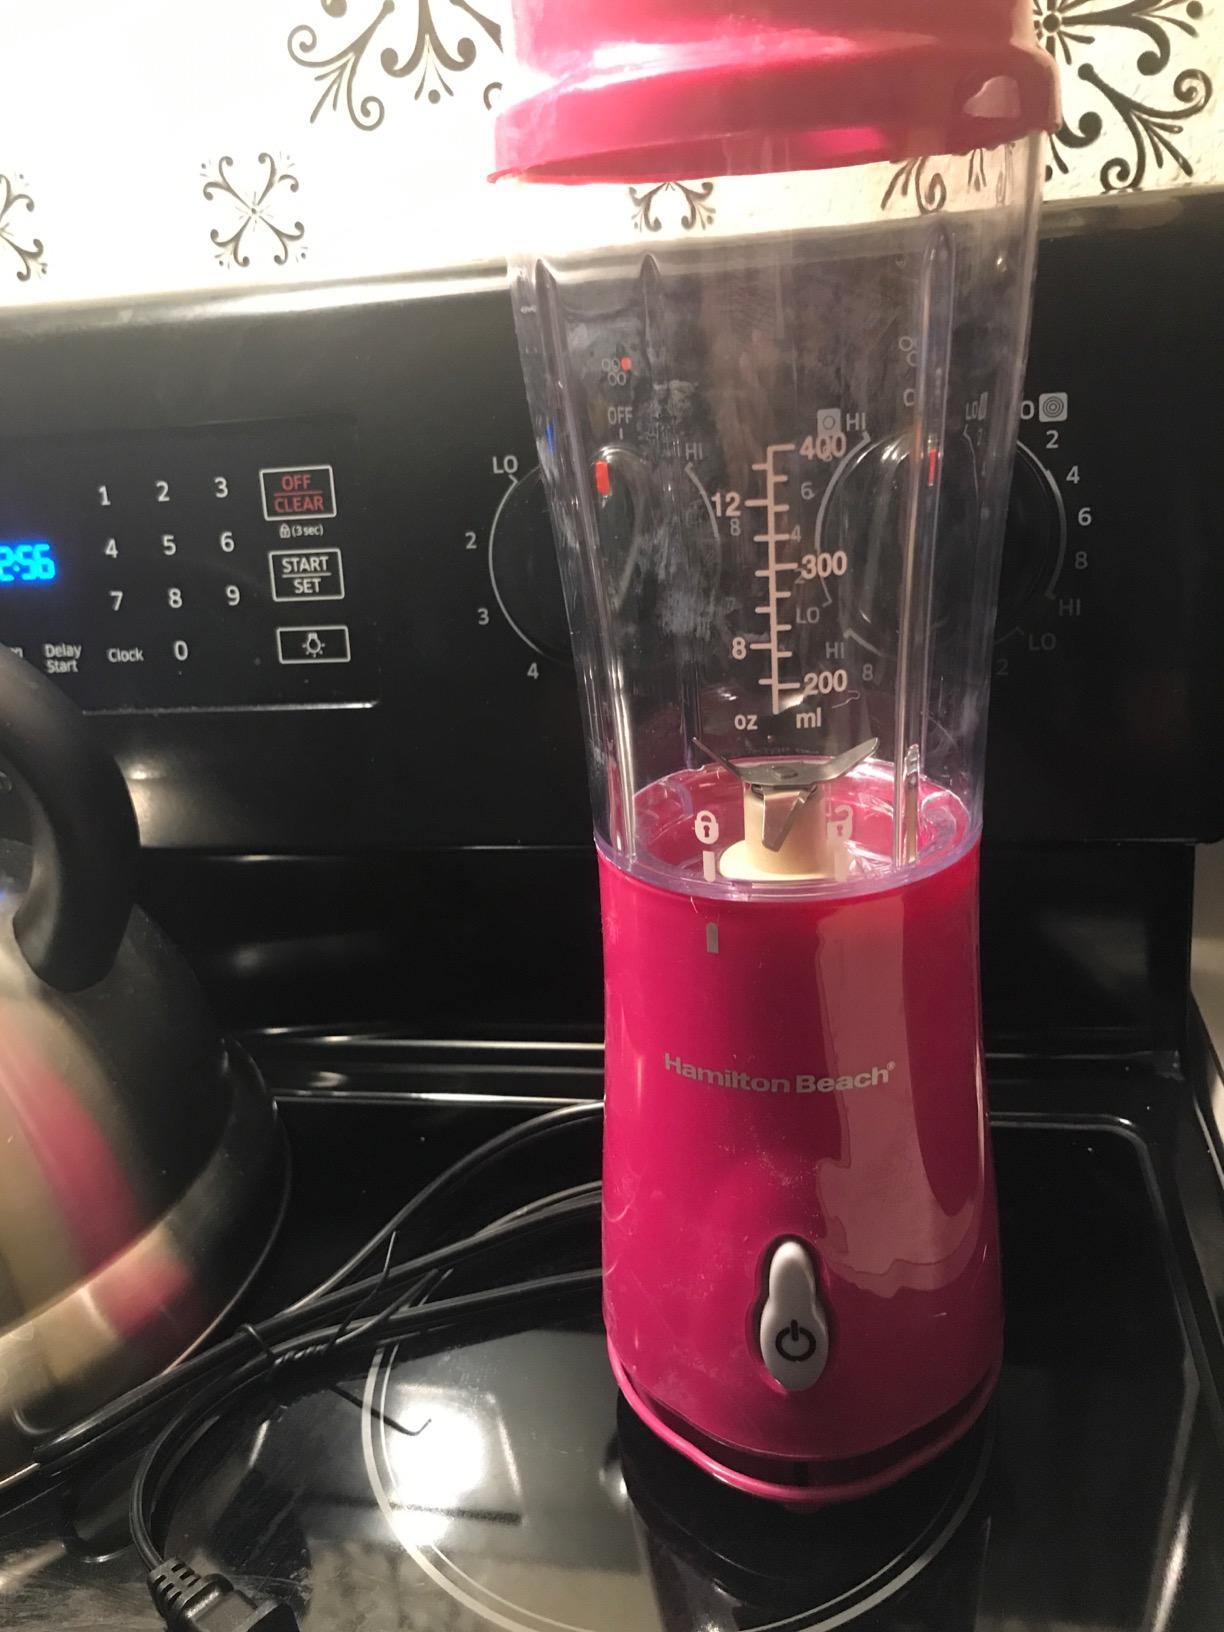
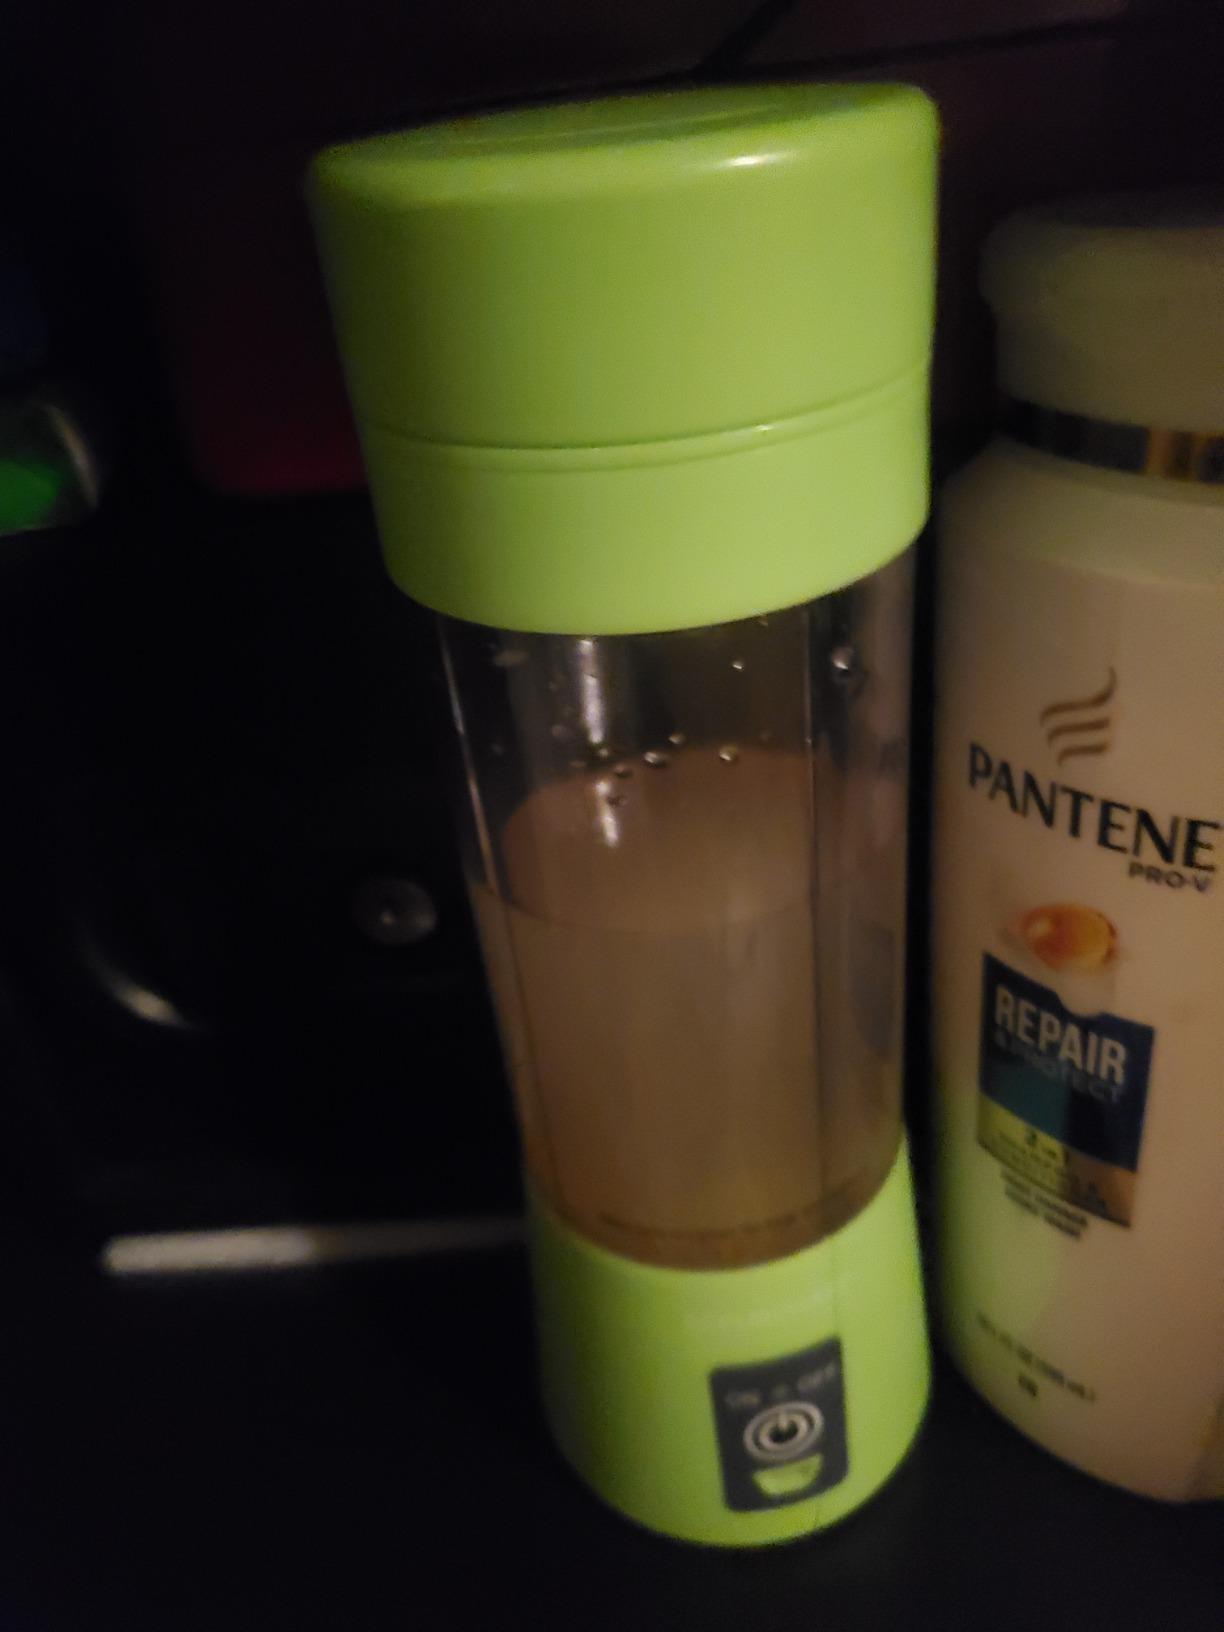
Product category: items_blender
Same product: no